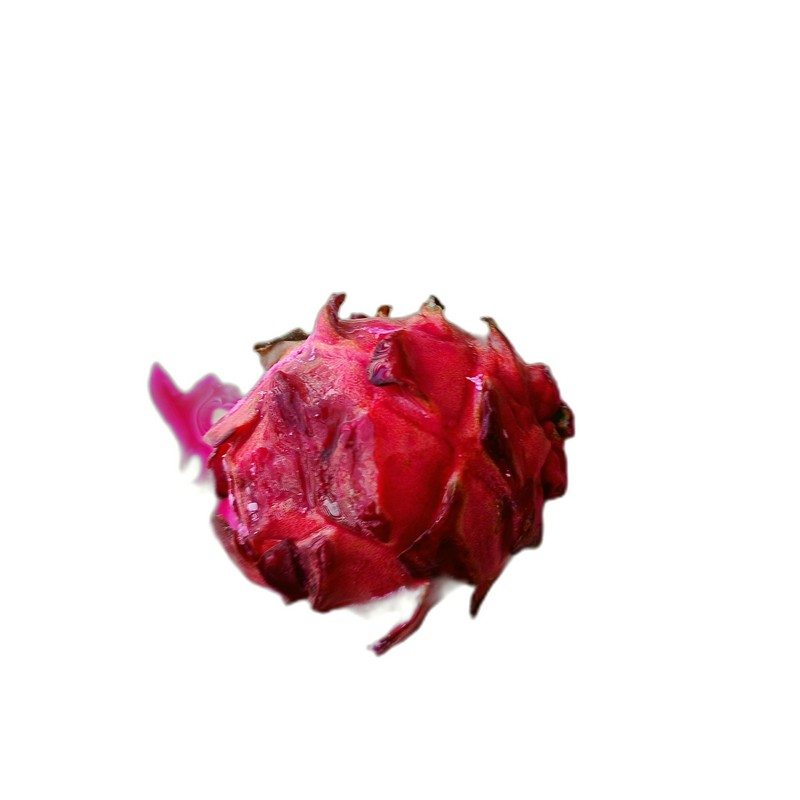
Label: Defect Dragon Fruit